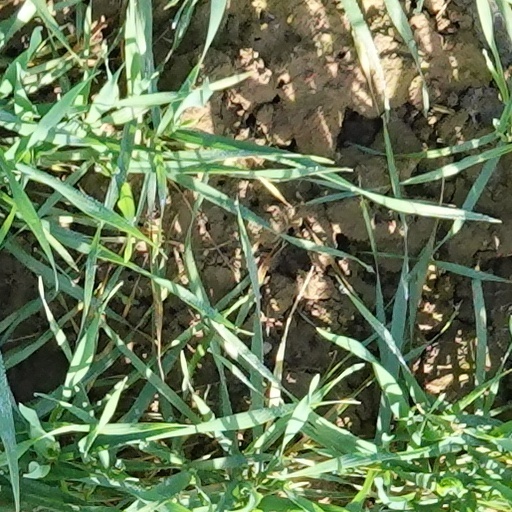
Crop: wheat